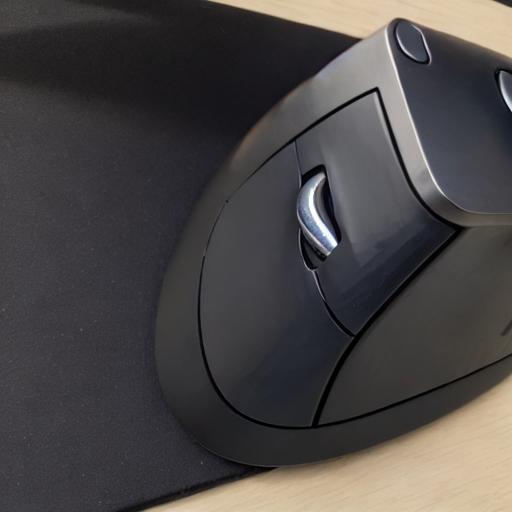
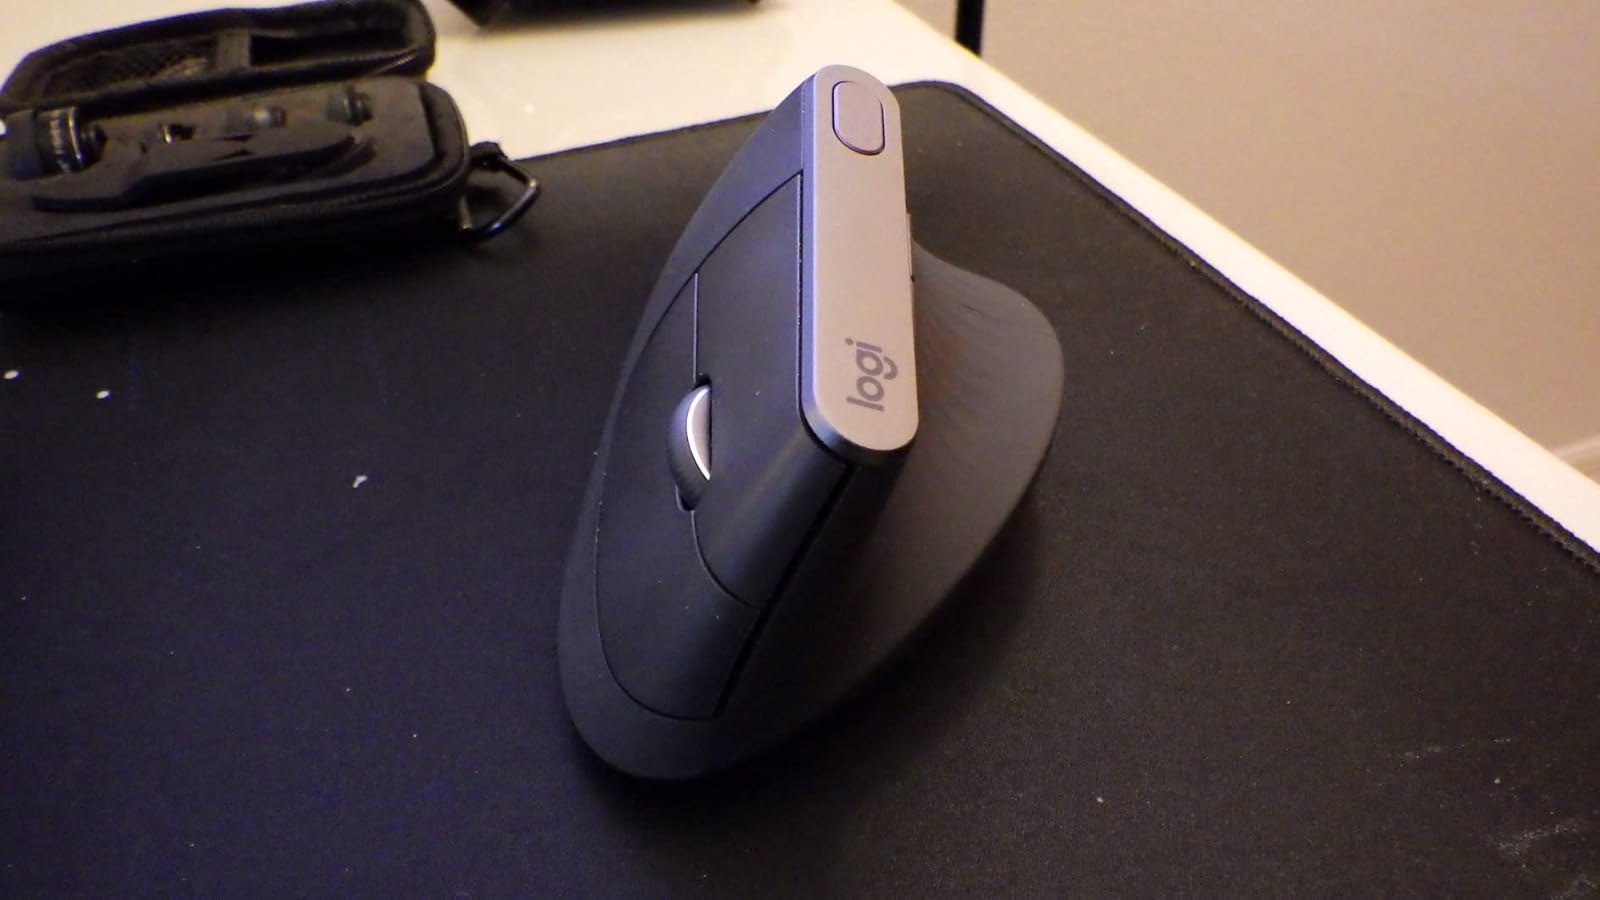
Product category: mouse
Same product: no